Hōjō Takatoki

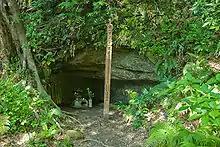
Site of Hōjō Takatoki's death

Takatoki committed suicide alongside his family during the 1333 Siege of Kamakura, one of the most dramatic events of that war, when forces of Nitta Yoshisada set fire to Kamakura, putting an end to the Kamakura shogunate. His oldest son, Hojo Kunitoki was killed in Siege of Kamakura and his second son Hojo Tokiyuki was the last son of Hojo Clan. Takatoki's brother Hojo Yasuie helped Hojo Tokiyuki after his father's suicide.